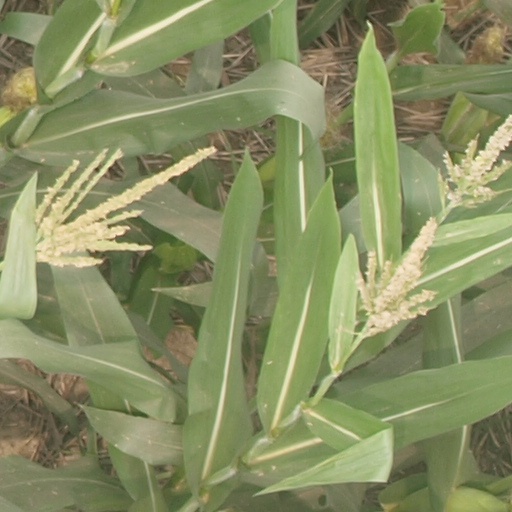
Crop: maize; corn